Vanessa Vanjie Mateo

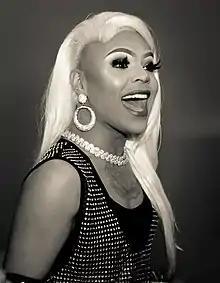
Vanessa Vanjie Mateo, 2019

The "Miss Vanjie" catchphrase was said by Rylan Clark-Neal while commenting on the Eurovision Song Contest 2018 first semi-final broadcast during the presentation of Eleni Foureira from Cyprus; he also said it in reference to Montenegro singer Vanja Radovanović, whose name resembles Miss Vanjie's. RuPaul wore a "Vanjie" necklace during the Time 100 Gala red carpet. The catchphrase was also referenced in multiple further episodes of "Drag Race" season ten. A Snapchat filter of Vanessa's runway look was made available the day after the season ten reunion.